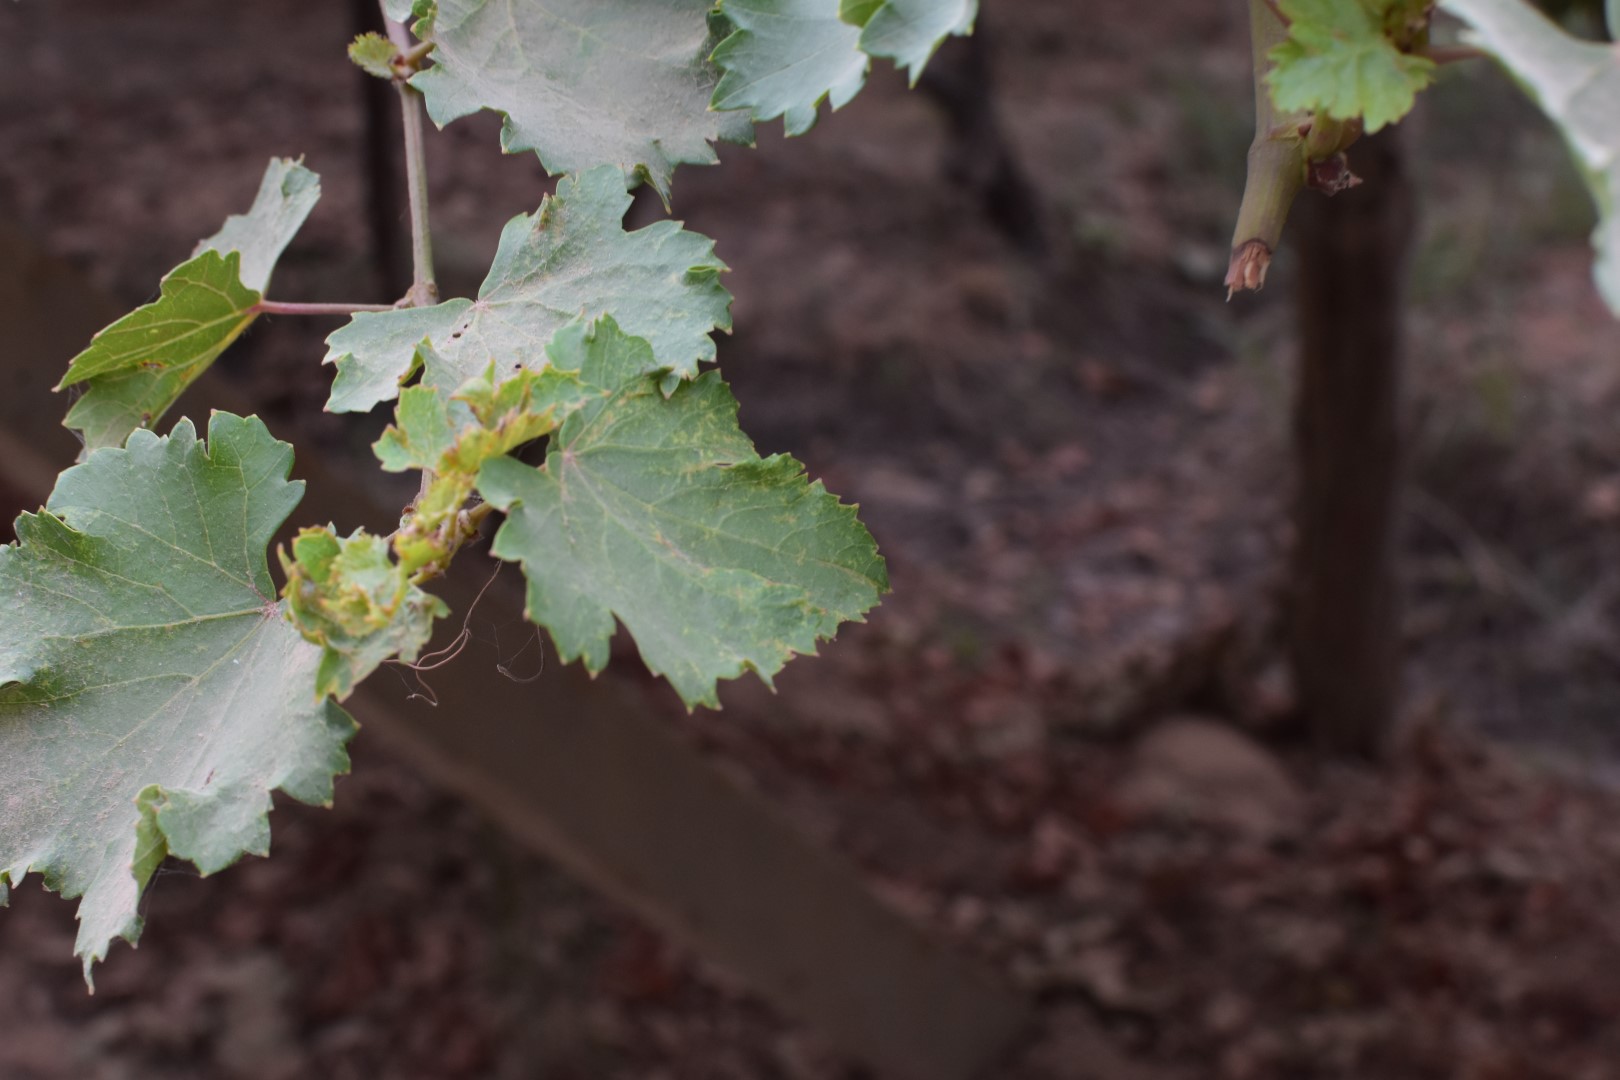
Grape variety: Kamali